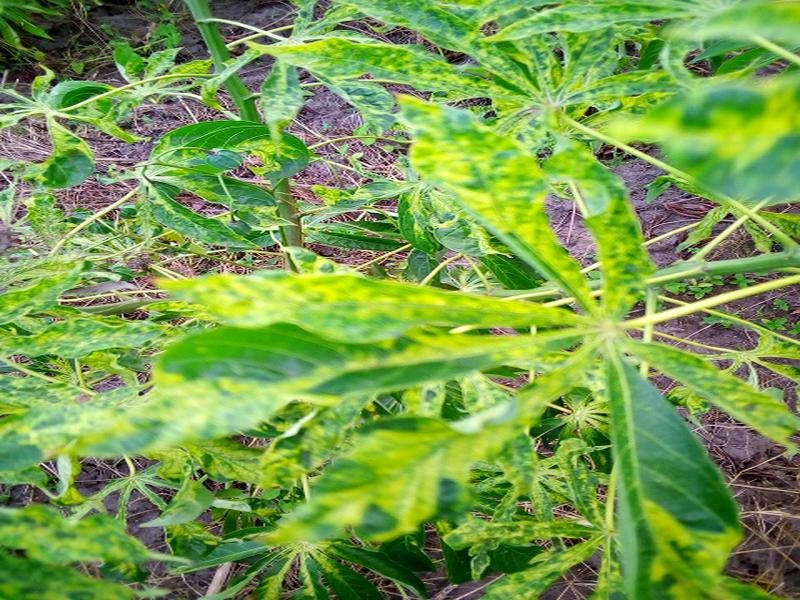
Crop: cassava
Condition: mosaic_disease